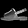
Label: Sandal